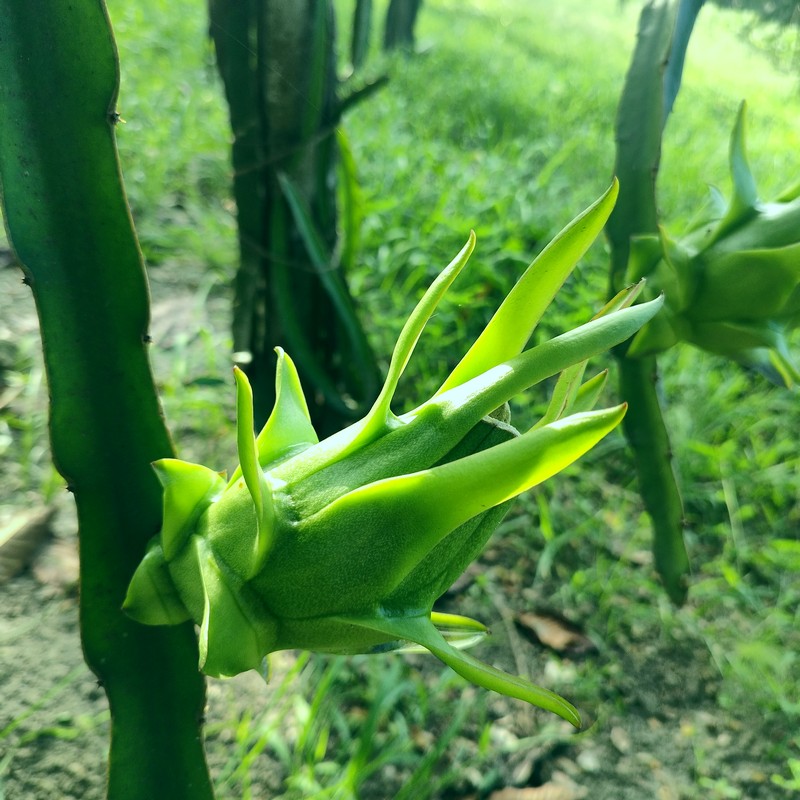
Label: Immature Dragon Fruit